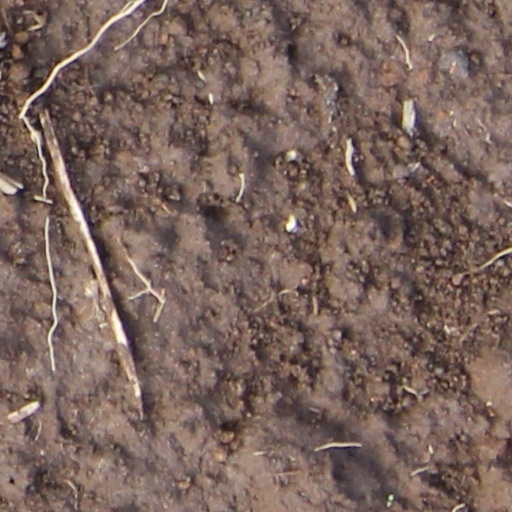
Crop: wheat